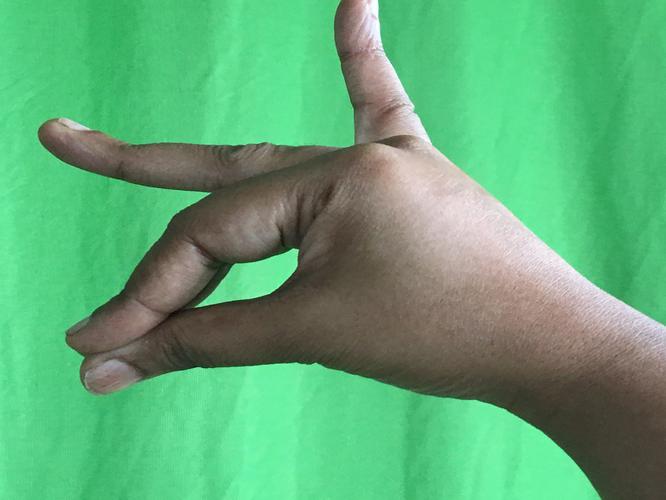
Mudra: Katakamukha_1
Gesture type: single_hand